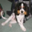
Label: dog